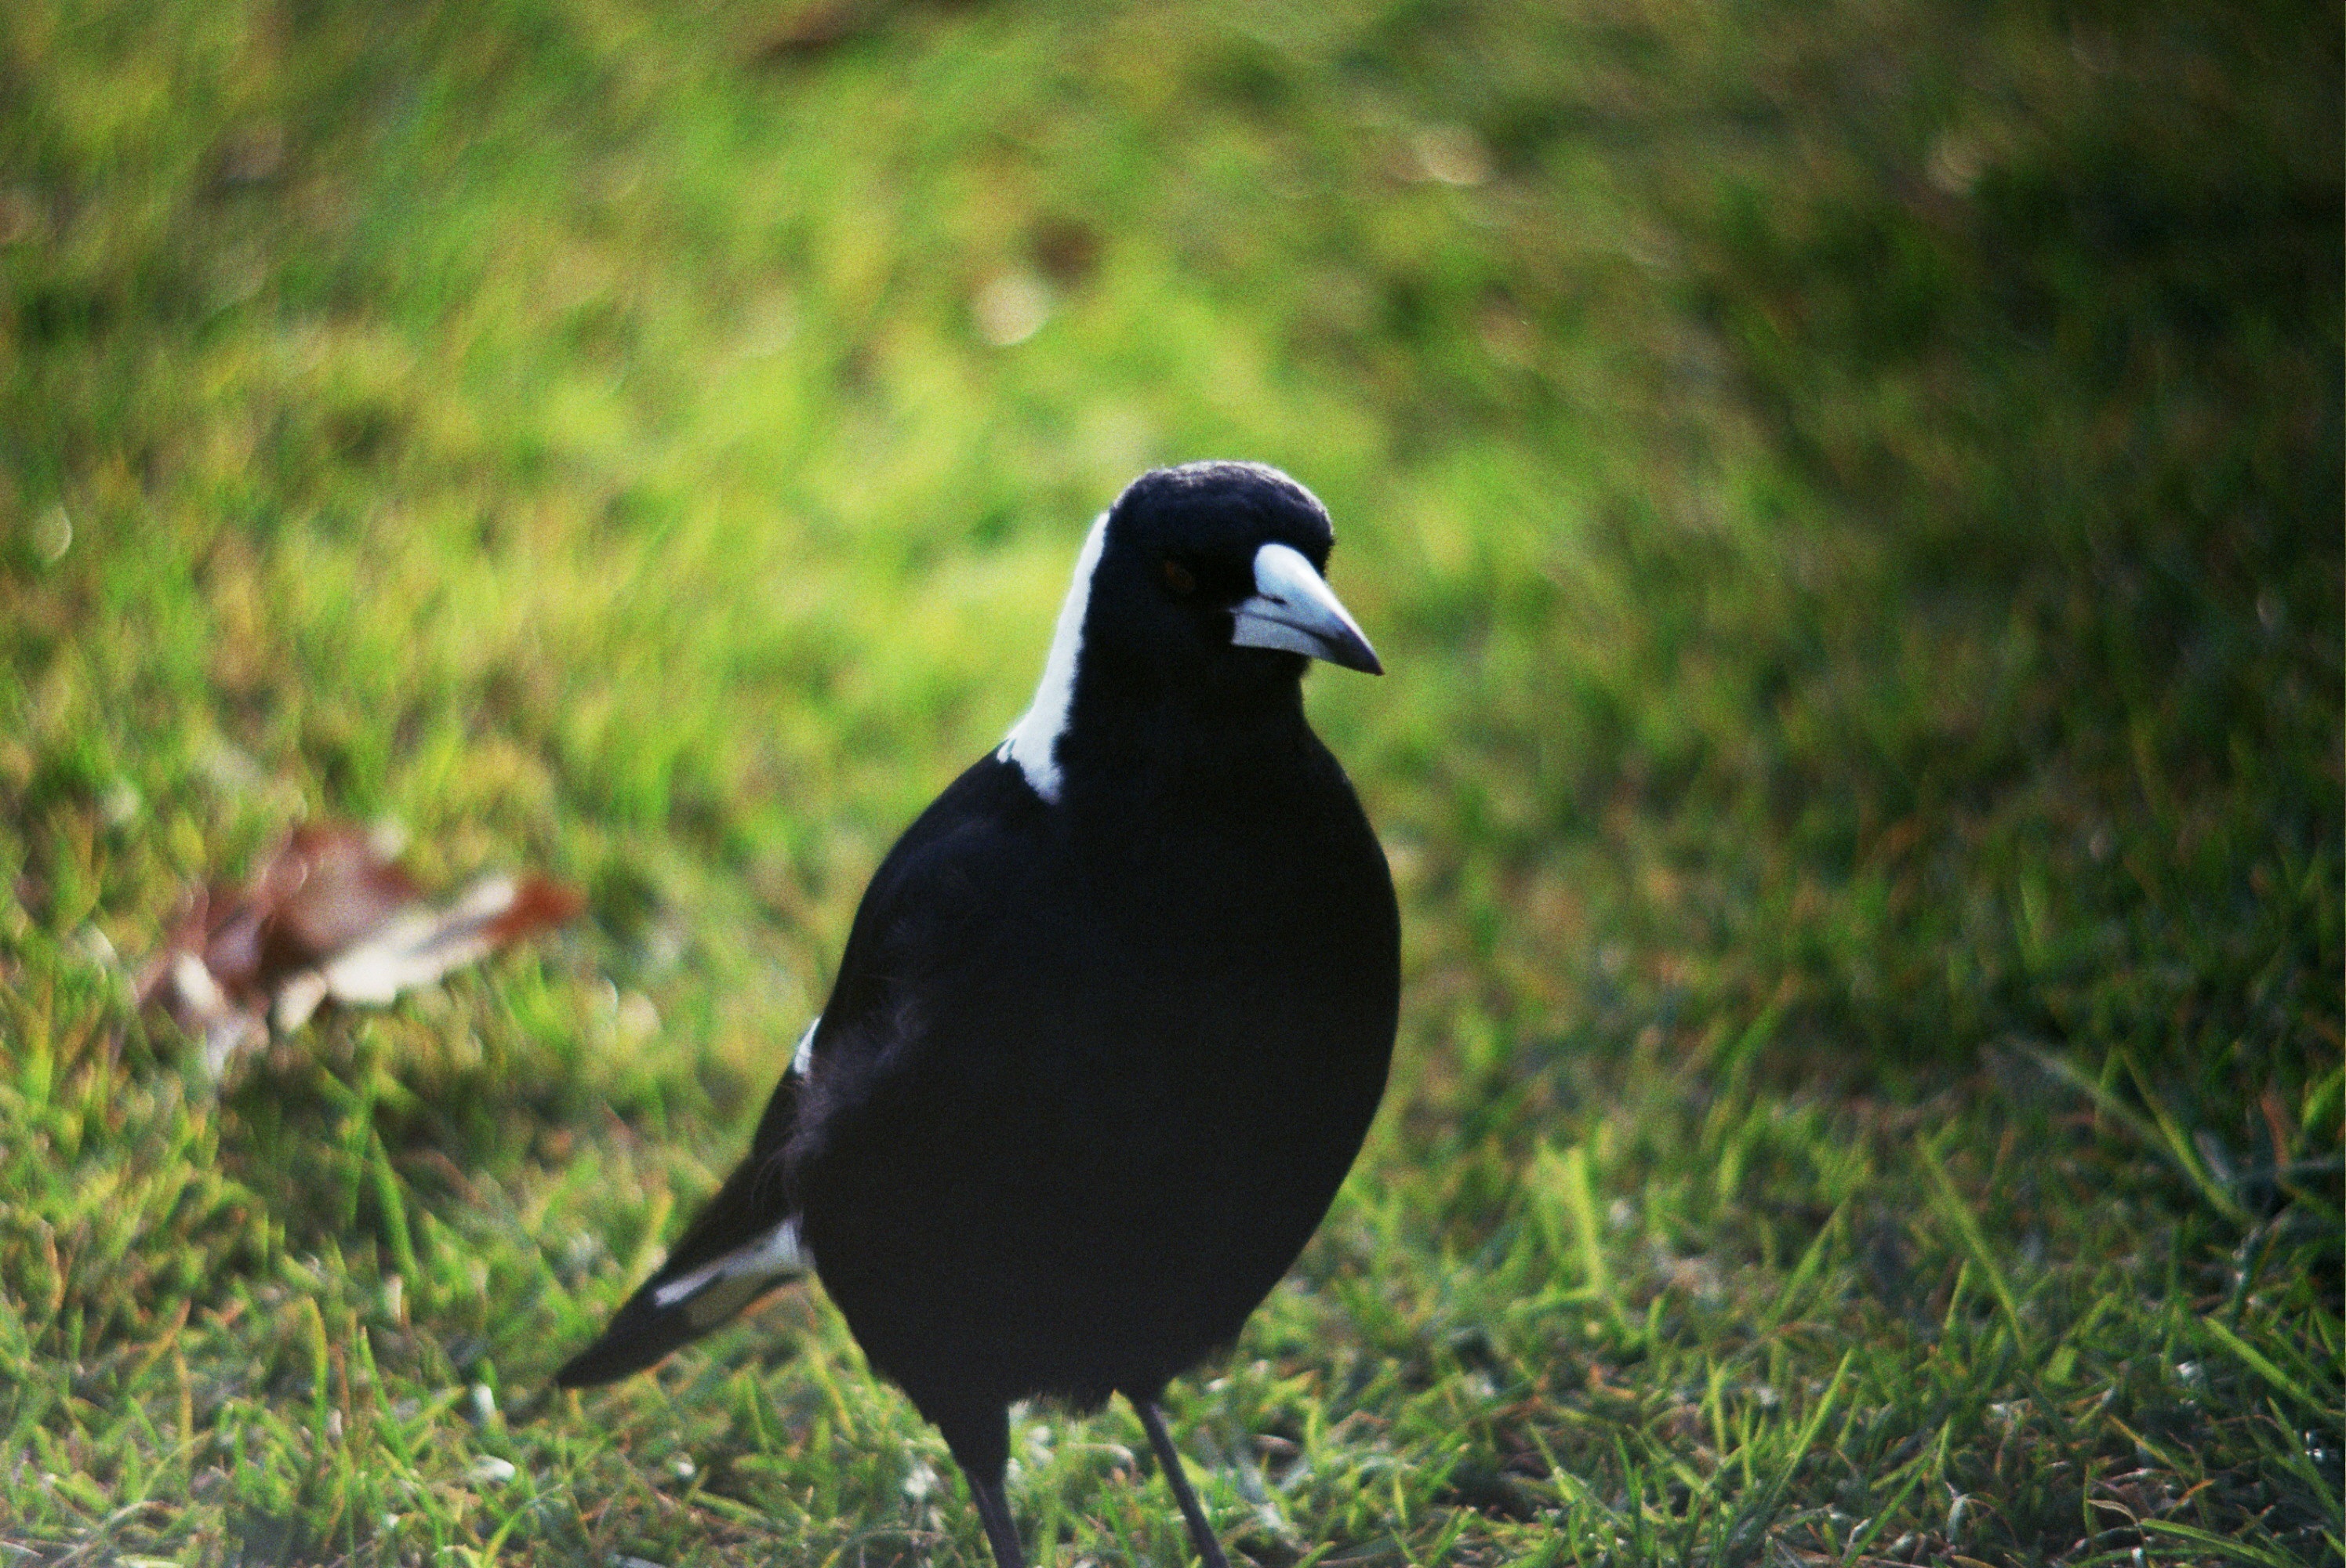
bird, wildlife, beak, fauna, vertebrate, magpie, perching bird, crow like bird, stock dove